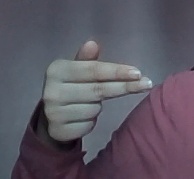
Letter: ghain